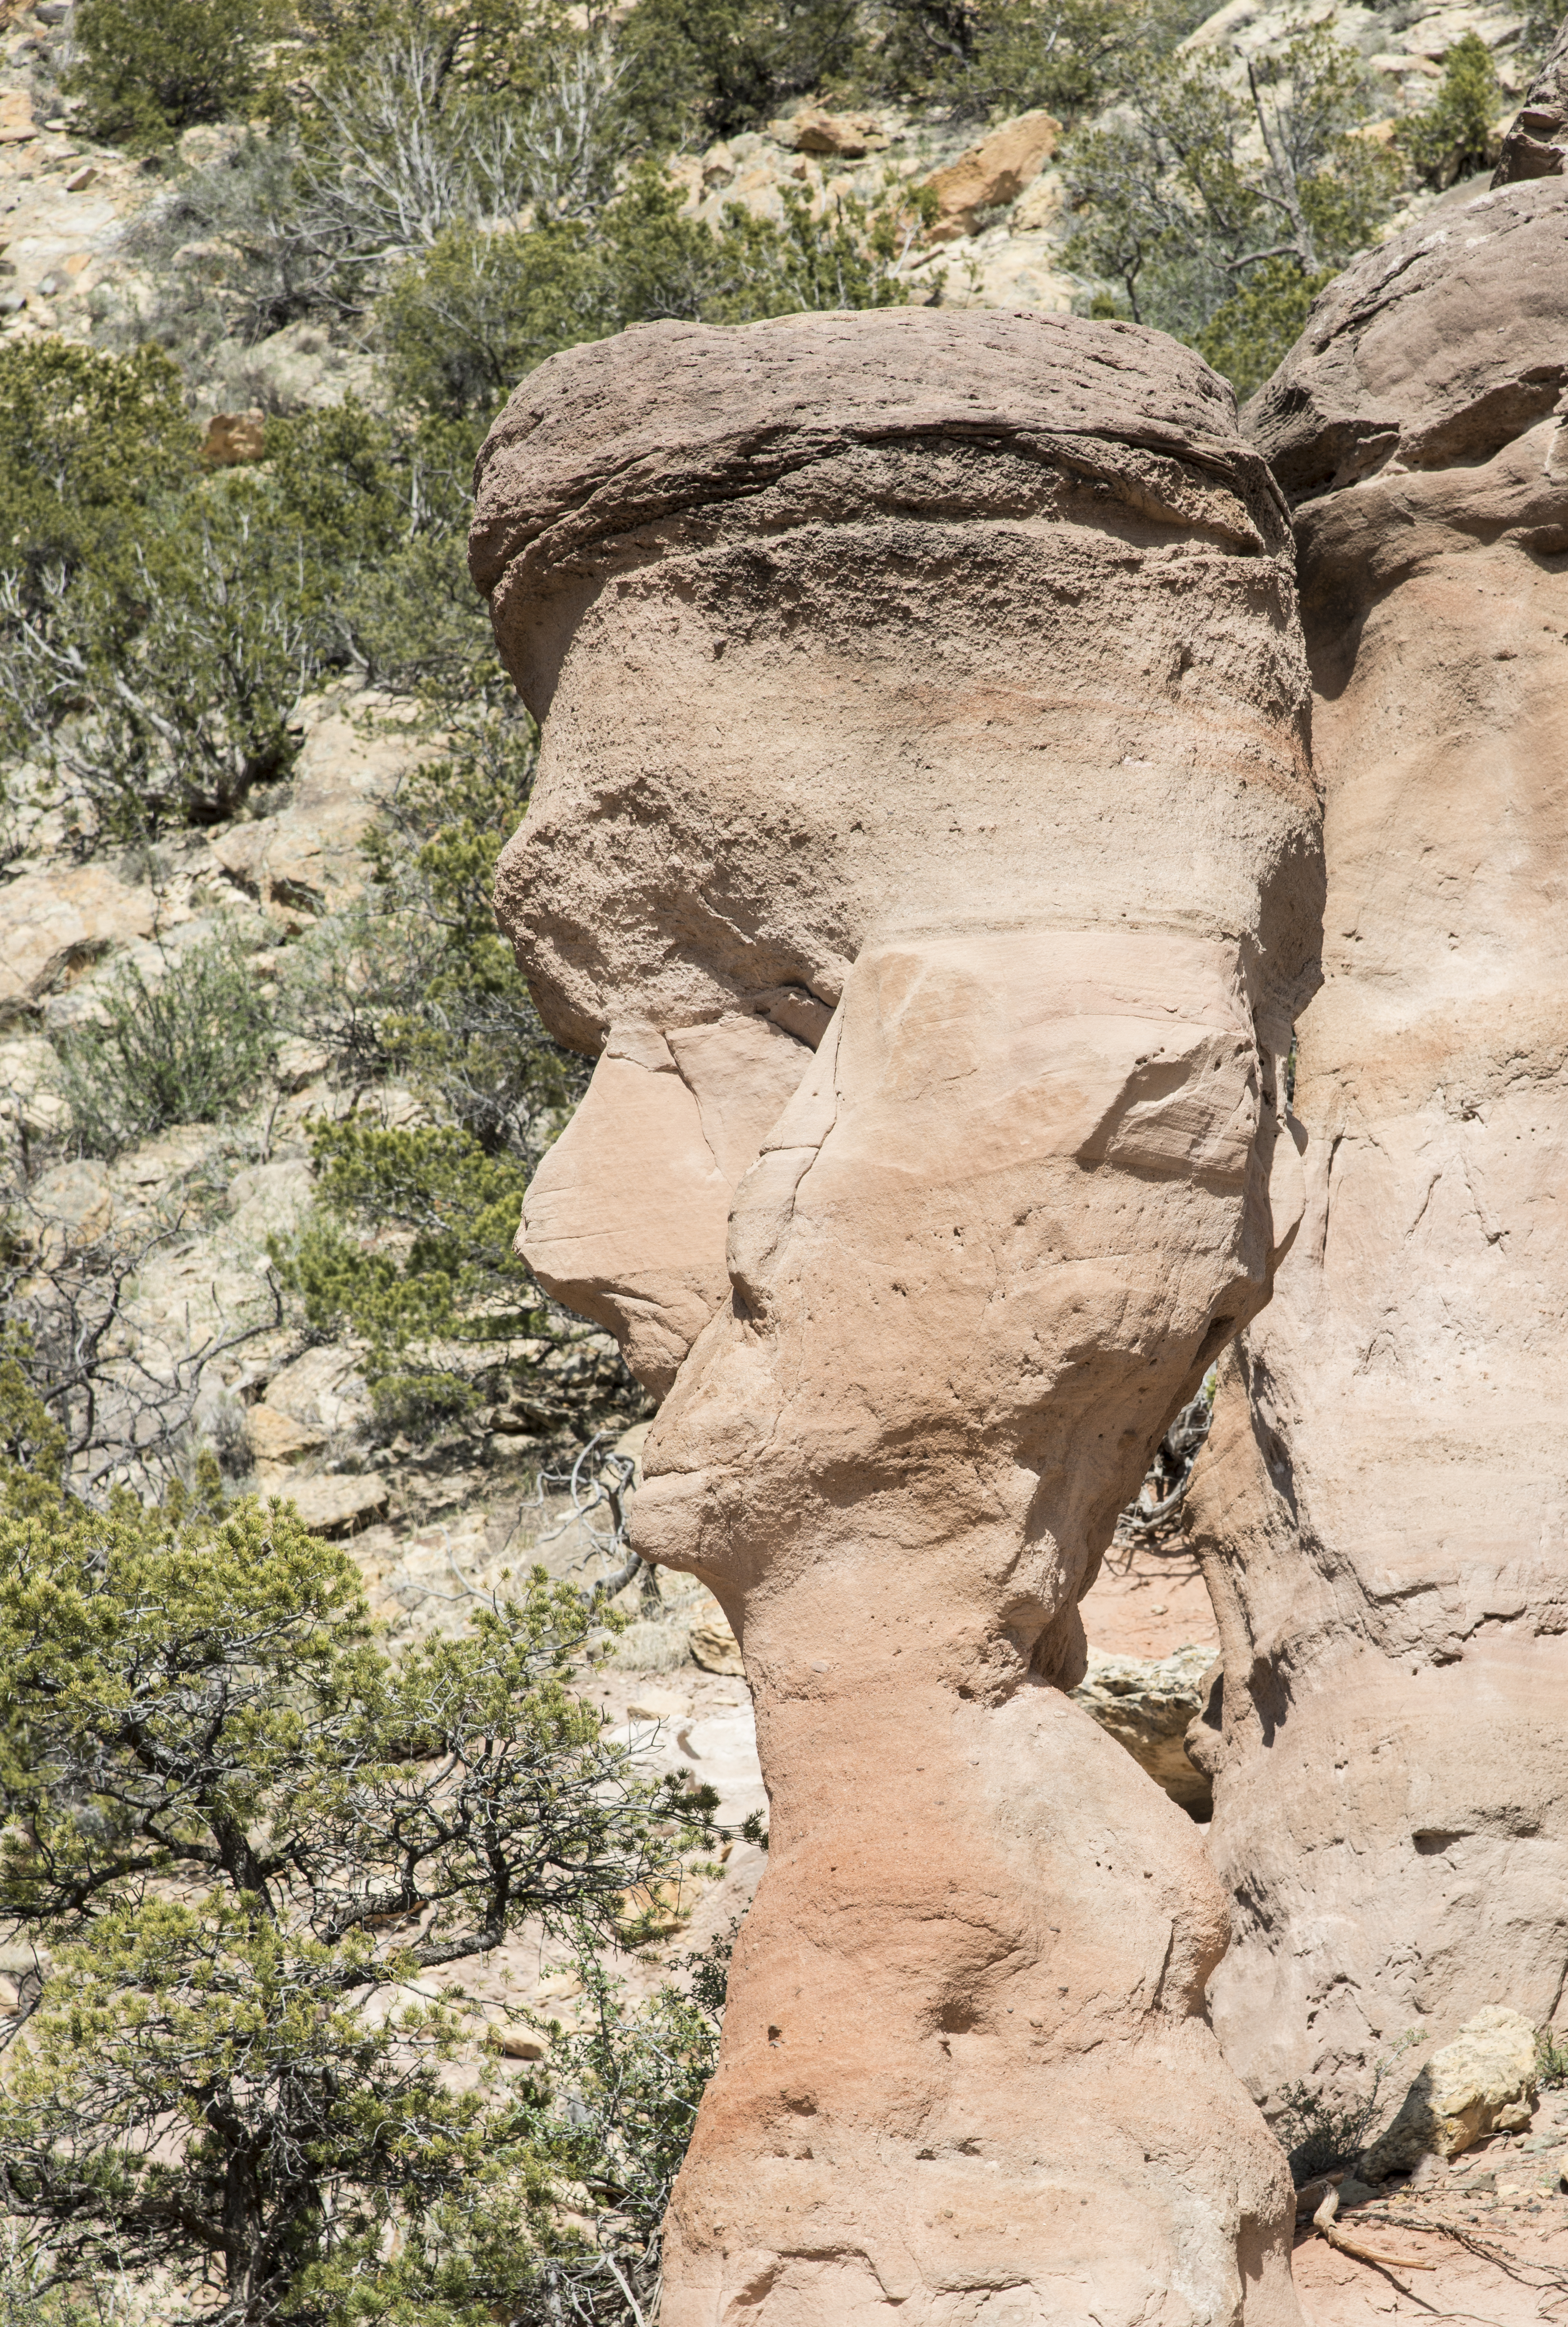
rock, formation, arch, soil, canyon, terrain, material, sculpture, geology, temple, badlands, boulder, nikond800e, newmexico, wadi, gallup, oldmanhoodoo, pinedalehoodoos, ancient history